2010 Guatemala City sinkhole

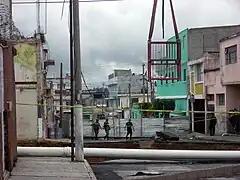
The 2010 sinkhole in Zona 2

The 2010 Guatemala City sinkhole was a disaster on 30May2010, in which an area approximately in diameter and deep collapsed in Guatemala City's Zona 2, swallowing a three-story factory. The sinkhole occurred because of a combination of reasons, including Tropical Storm Agatha, the Pacaya Volcano eruption, and leakage from sewer pipes. The sinkhole resulted in one death.